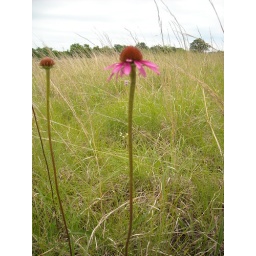
Wild flower in the grass